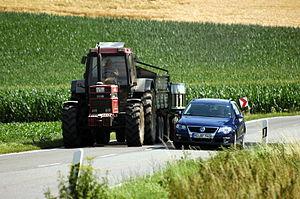
Un dépassement est le fait de rouler pendant un instant, en général relativement court, à côté d’un autre usager de la chaussée à une vitesse supérieure à la sienne dans le but de le précéder. La voie ou la distance utilisée pour dépasser ou doubler un véhicule dépend du type de la route et de la convention utilisée dans le pays.